Mieke Verloo

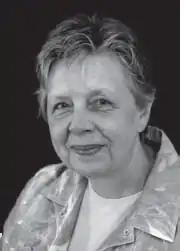

Mieke Verloo (born 1950) is a Dutch political scientist and a professor of comparative politics and inequality issues at Radboud University in the Netherlands, and non-residential permanent fellow at the IWM, Institute for Human Sciences in Vienna. She is considered one of the leading directors of scientific research on feminist politics and opposition to gender+ equality in Europe. In 2015 she won the ECPG Gender and Politics Career Achievement Award.